Laura Hughes (activist)

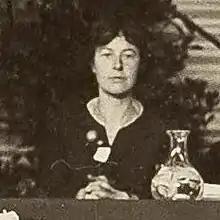
In 1915 at the WILPF conference in the Hague

Laura Hughes Lunde (1886–1966) was a Canadian feminist, socialist and pacifist. She was an outspoken pacifist in Toronto during World War I (1914–18). Towards the end of the war she married and moved to Chicago, where she was active in numerous civic causes for the rest of her life, notably fighting for women's rights and for improvements to education.